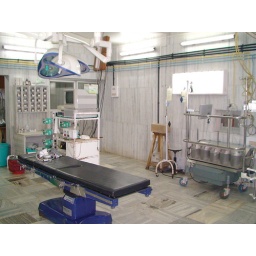
arrangement of heart lung machine in respect to table